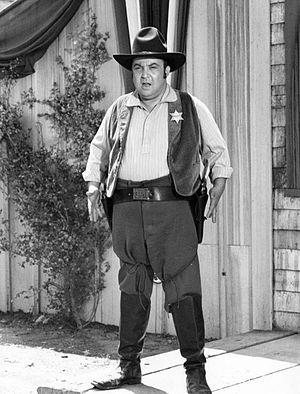
Allan Sherman est un acteur, scénariste, producteur et compositeur américain né le 30 novembre 1924 à Chicago, Illinois, décédé le 20 novembre 1973 à Los Angeles.